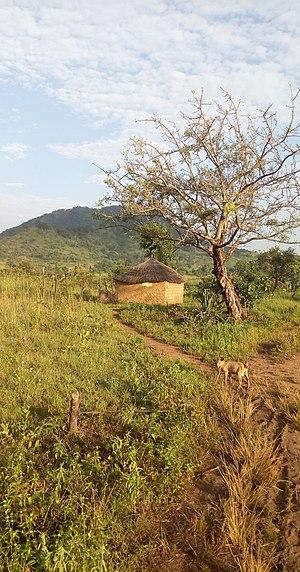
La beauté du paysage à Poli au Nord Cameroun
Poli est une commune et ville du Cameroun située dans la région du Nord et chef-lieu du département du Faro. Les autochtones ou les peuples du milieu sont les peuples dits dowayo. Ils parlent la langue dooyaayo, langue Niger-Congo, Adamawa-Oubangienne et Sama-Duru.